Life of Esther

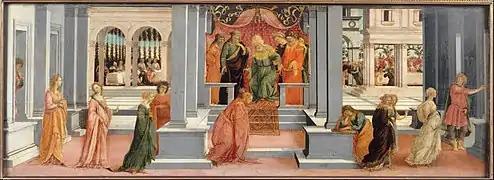
"Ahasuerus Chooses Esther", 47 × 131 cm, Musée Condé, Chantilly

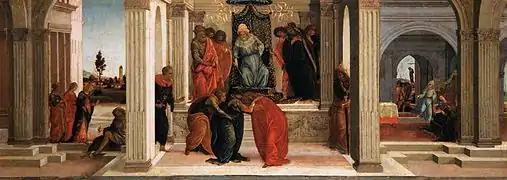
The three scenes in the Louvre, "Mordecai Lamenting; Esther Faints Before Ahasuerus; Haman Begs For Mercy In Vain", and Haman is hung in the background.

Life of Esther or Scenes from the Story of Esther is the title of a series of six panel paintings by the Italian Renaissance painters Sandro Botticelli and Filippino Lippi, showing scenes from the story of Esther and produced in the 1470s. They originally decorated the sides of a pair of cassoni or marriage chests, the two long panels on the fronts, and the smaller ones on the ends. They are now split between five museums in Europe and Canada.